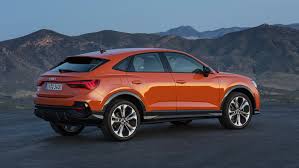
Label: noambulance